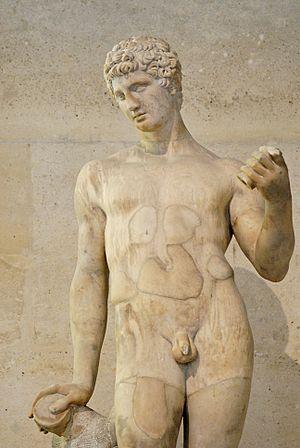
Adonis. Marbre, torse antique restauré et complété par François Duquesnoy.